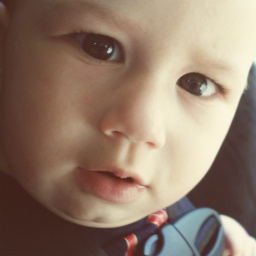
E's in his new car seat for big boys. it's still rear-facing, don't panic!